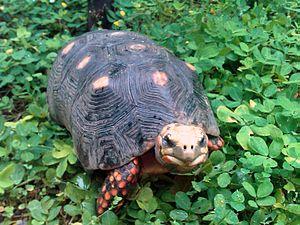
Chelonoidis est un genre de tortues de la famille des Testudinidae.